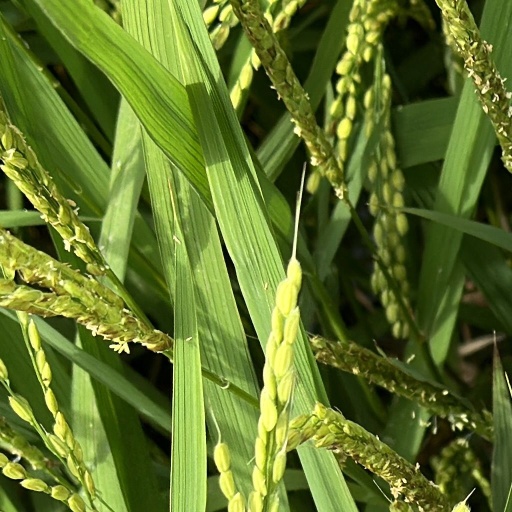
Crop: rice